Joe Quirk

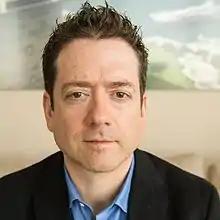
Seasteading Institute press photo, in 2015

Joe Quirk is an American author originally from Westfield, New Jersey. His latest book is "Seasteading: How Floating Nations Will Restore the Environment, Enrich the Poor, Cure the Sick, and Liberate Humanity from Politicians". Quirk is also president of the non-profit Seasteading Institute.